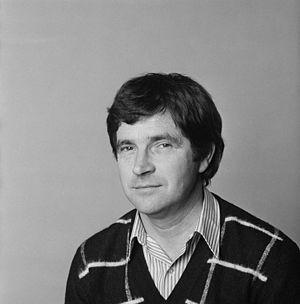
Bram van Erkel est le réalisateur néerlandais de la série télévisée La Malédiction du kriss pusaka en 1977.